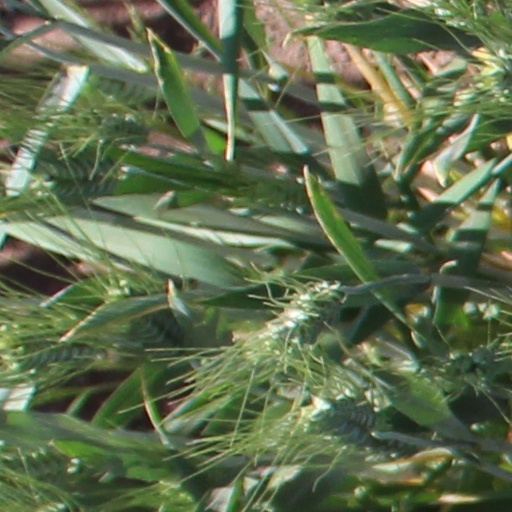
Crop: wheat